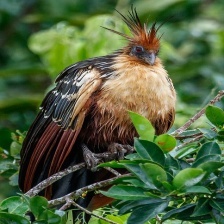
Species: HOATZIN
Scientific name: OPHISTHOCOMUS HOAZIN